Stadler FLIRT

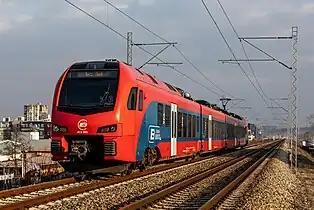
Srbija Voz ŽS 413 approaching Tošin Bunar for a service to Novi Sad

Elron ordered 18 electric (6 four-car and 12 three-car) and 20 diesel (6 four-car, 8 three-car and 6 two-car) broad-gauged trains. By June 2014 all 38 trains were delivered. This has been the first time FLIRT DMUs were produced. First five trains went into service on 1 July 2013 and by January 2014 all old trains were replaced by the new ones. On 16 April 2014 one of the new DMUs that had been operating for just five months had an accident near Raasiku, a collision with a truck. The unit was badly damaged. It went back into service in 2015, and two damaged carriages were replaced.